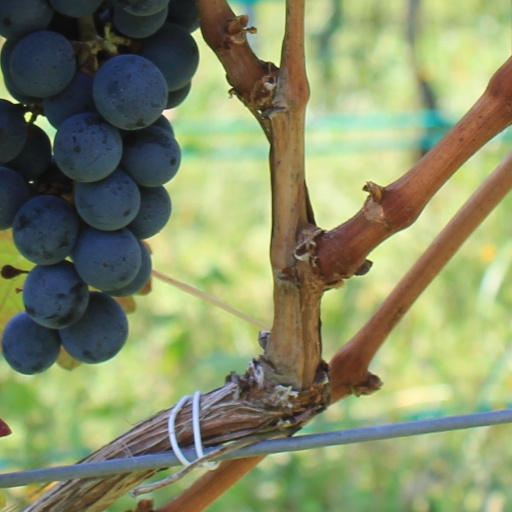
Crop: grape